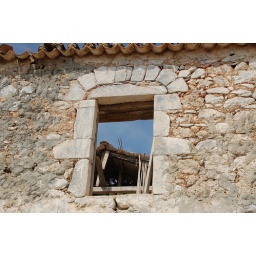
Window to the sky in a stone building